Avengers: Endgame

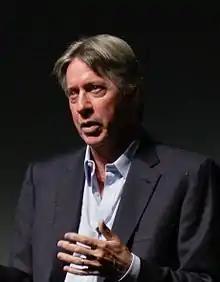
Alan Silvestri composed the film's score.

Alan Silvestri, who composed the score for "The Avengers", was announced in June 2016 to be returning to score "Infinity War" and "Endgame". The Russos began working with Silvestri on the "Endgame" score in early November 2018, and it was completed in late March 2019. A with Silvestri's score was released digitally by Hollywood Records on April 26, 2019, with a physical release on May 24. A video for the track "Portals", composed for the climactic "Avengers assemble" scene in which reinforcements arrive for the Avengers, was released on June 13.